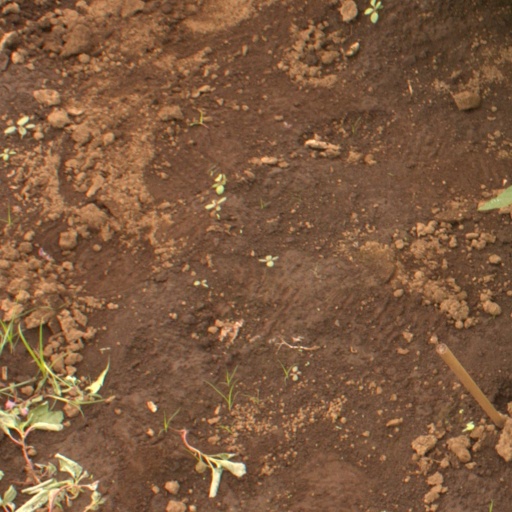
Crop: soybean